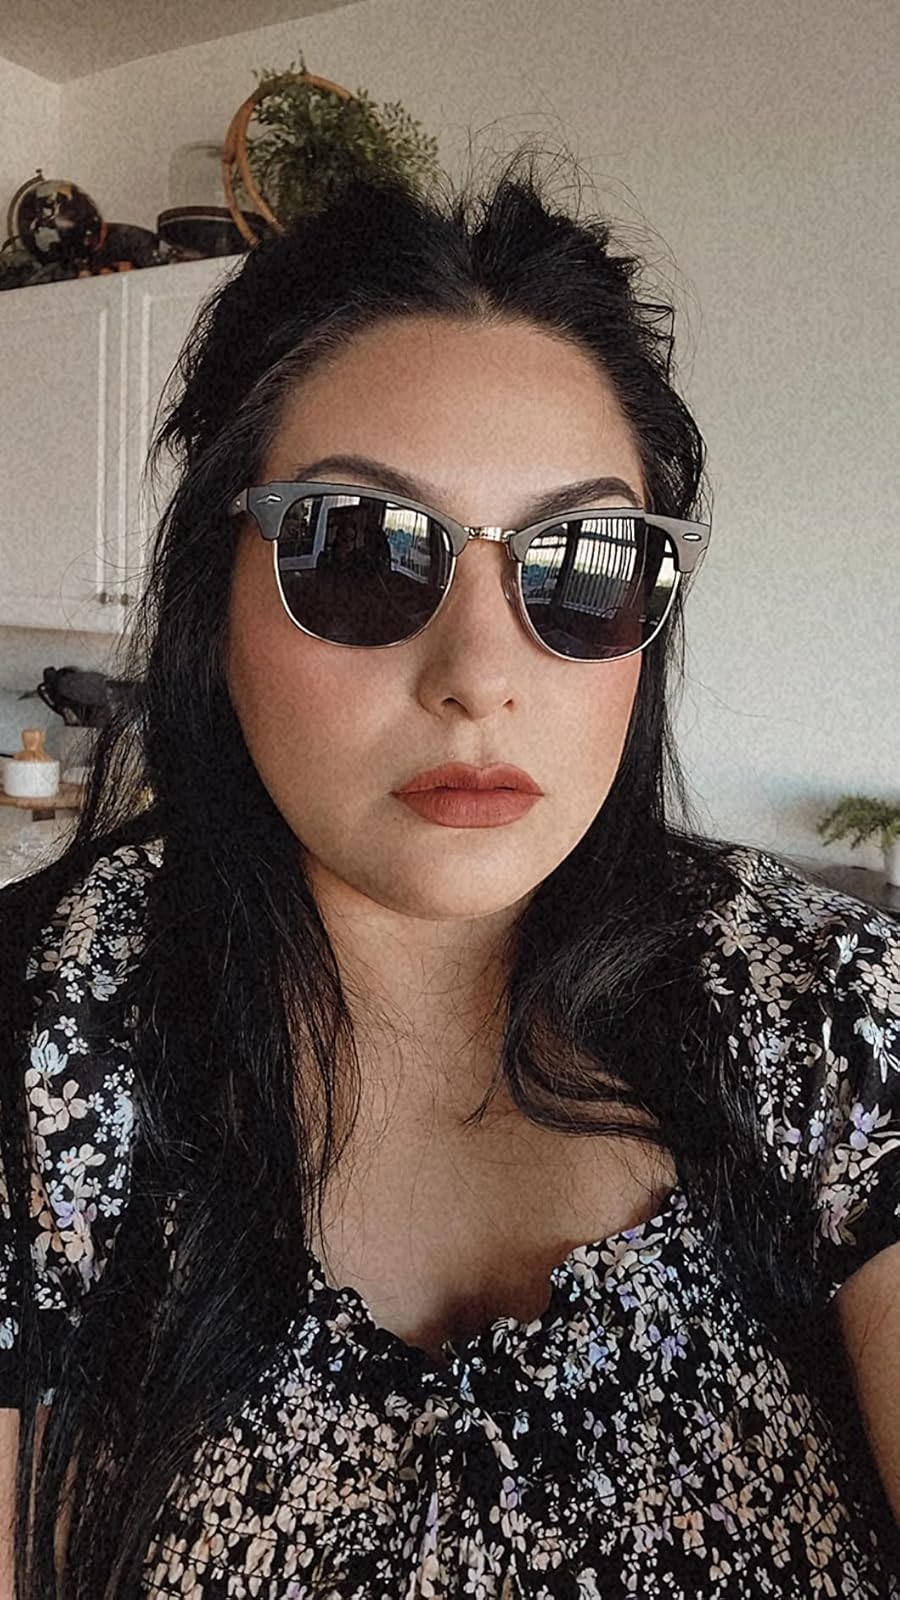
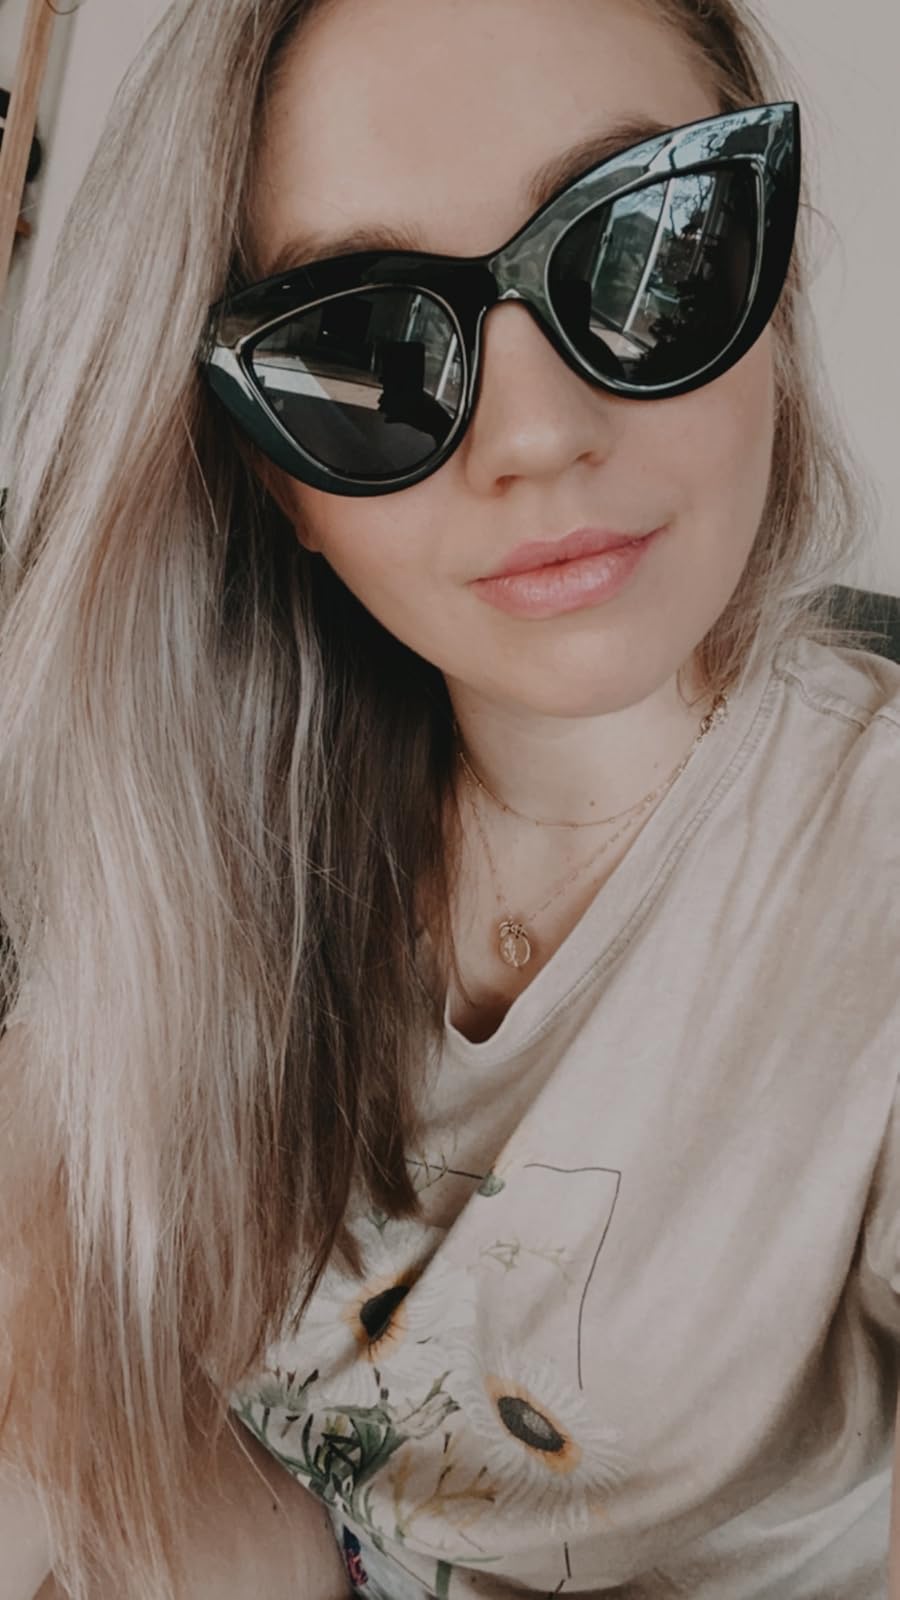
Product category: accessories_sunglasses
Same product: no